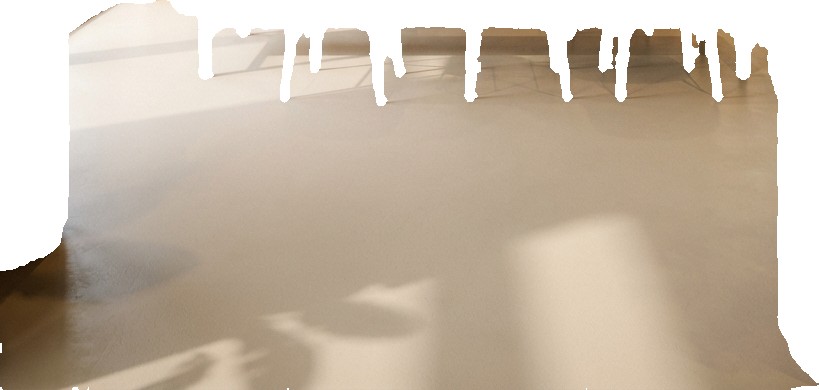
Surface category: floors